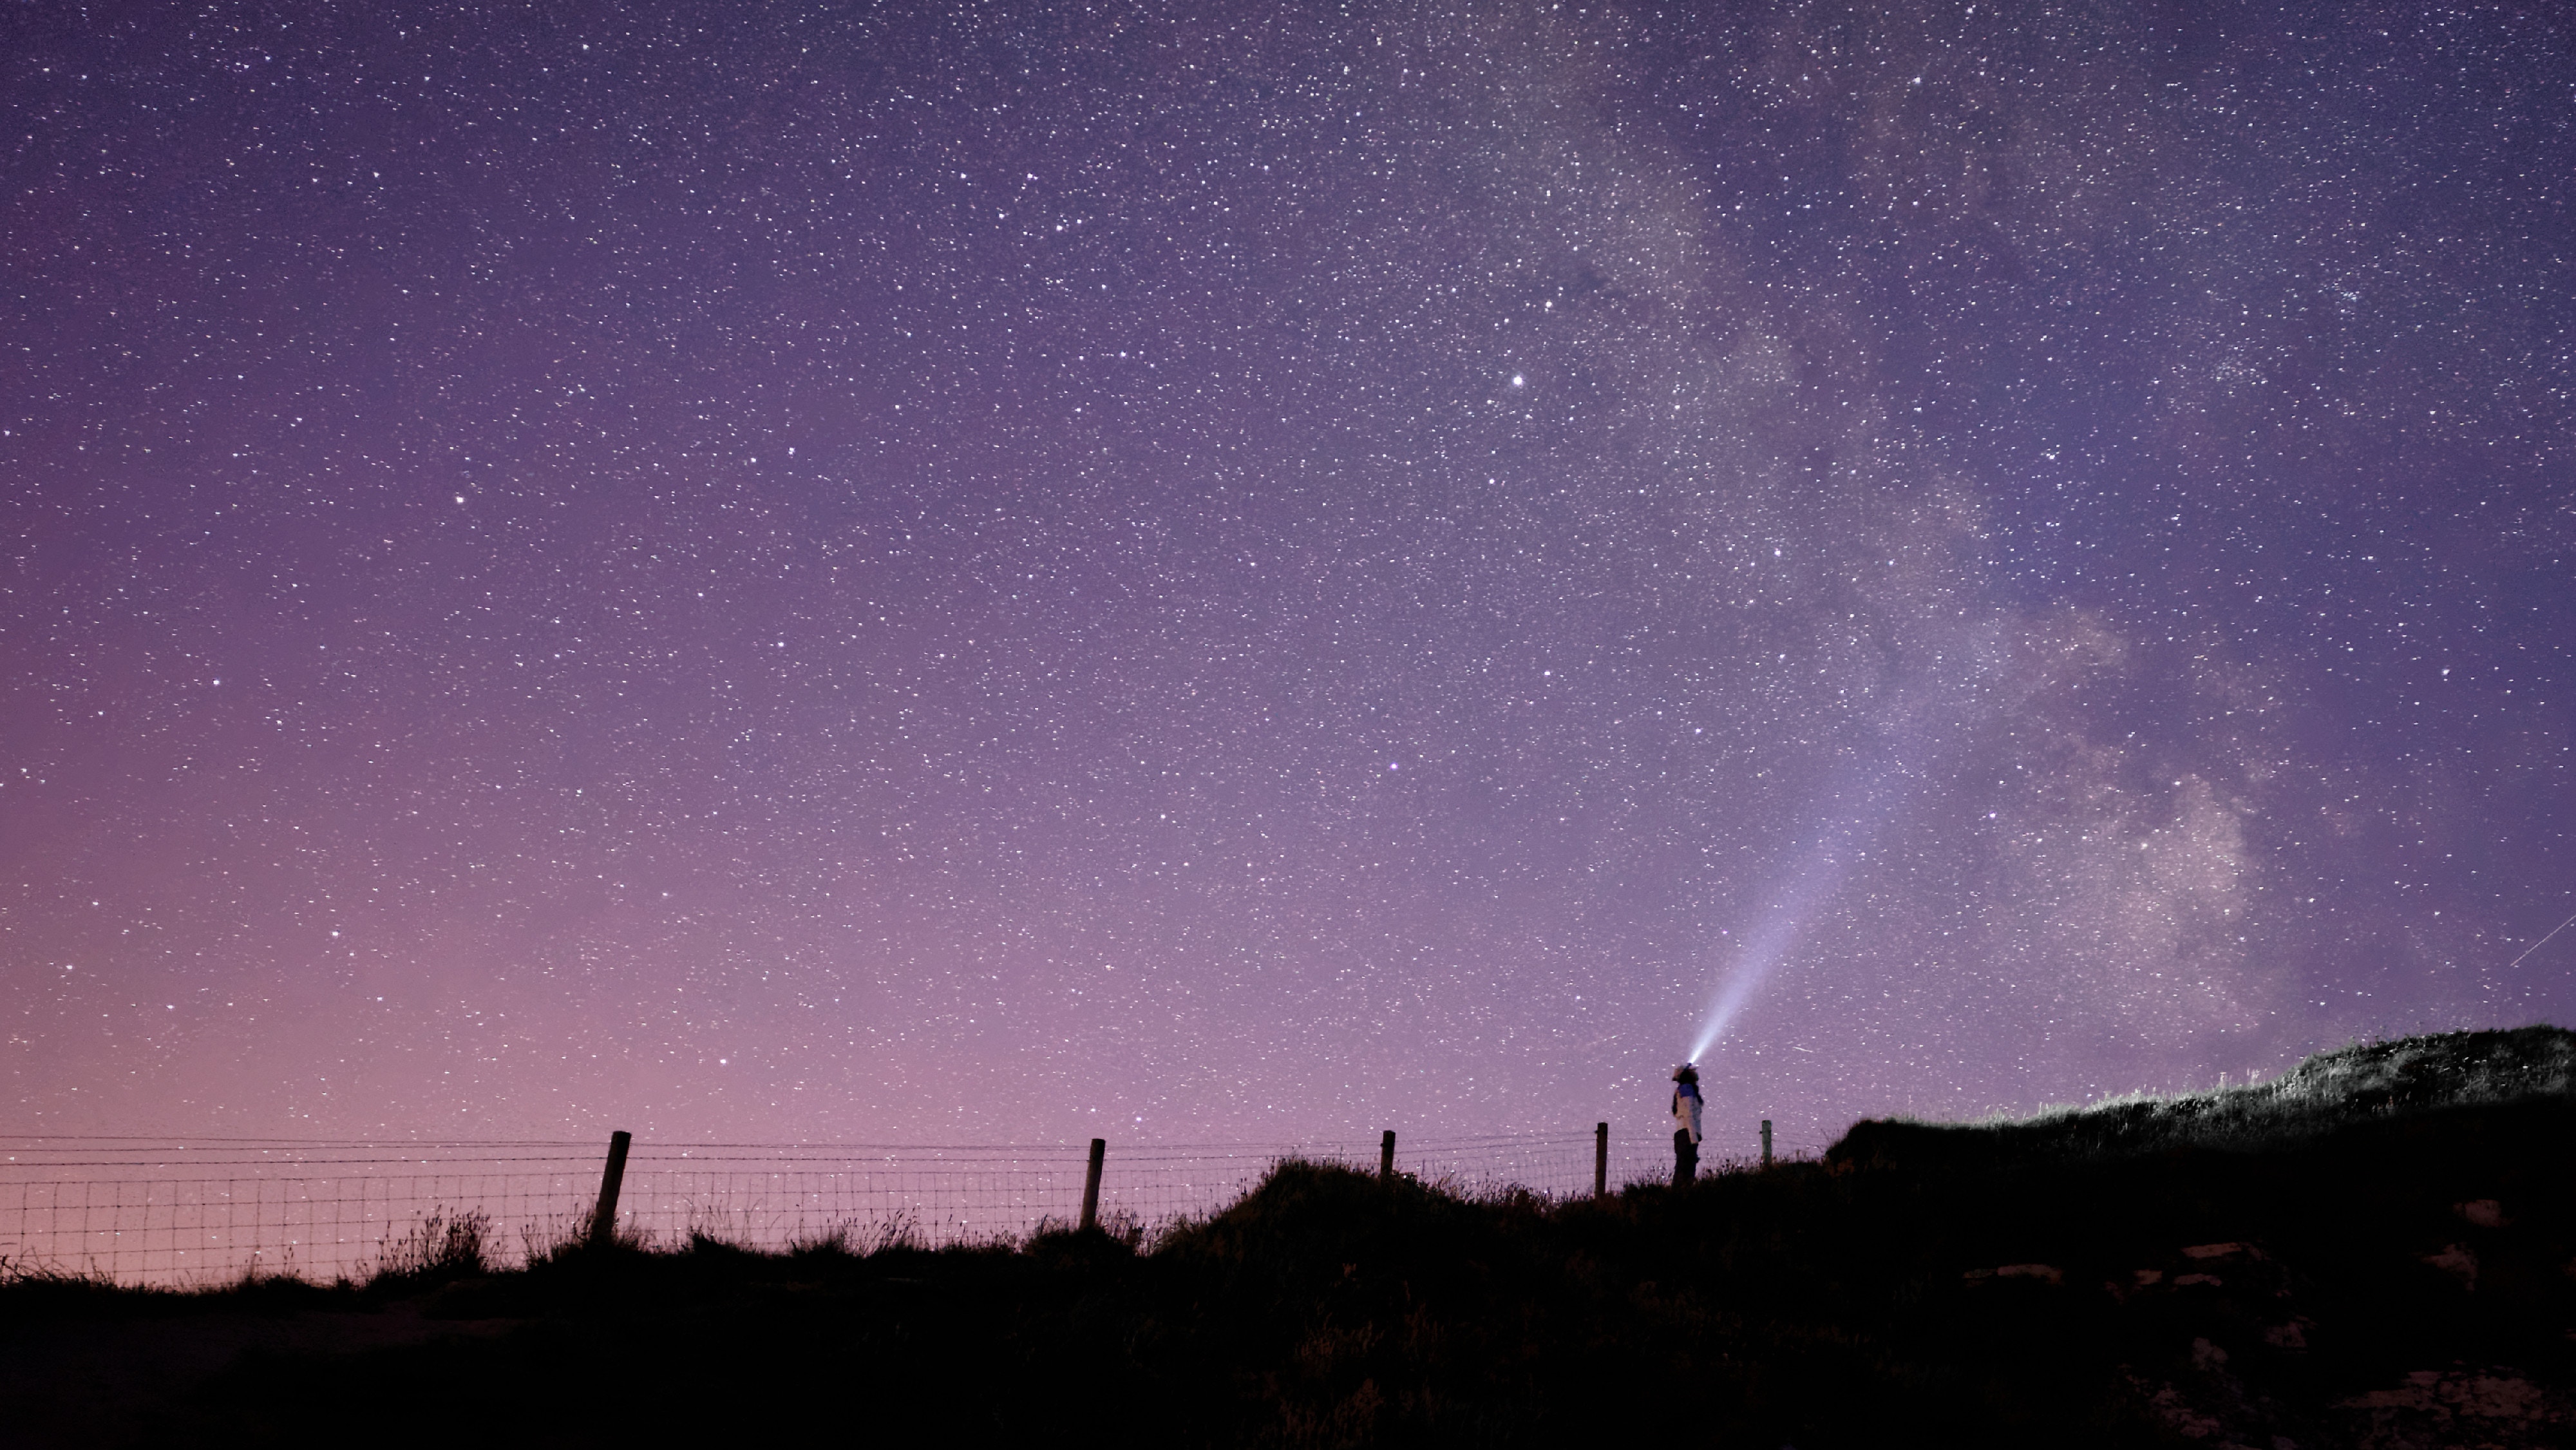
landscape, tree, horizon, sky, night, star, milky way, wind, dawn, atmosphere, evening, space, darkness, galaxy, outer space, astronomy, midnight, phenomenon, astronomical object, atmosphere of earth, geological phenomenon